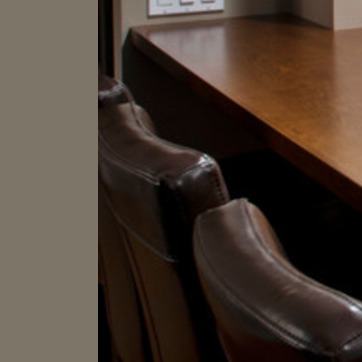
Material: leather